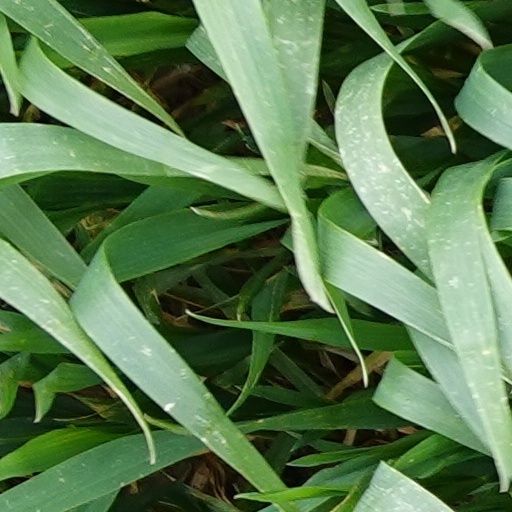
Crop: wheat